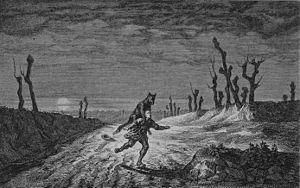
Salon de 1857. Peinture. — Le Loup-Garou, par M. Maurice Sand. Español: Le Loup-Garou. Ilustración aparecida en el Magasin pittoresque en 1857 a partir de un grabado de Maurice Sand. Aunque evoca el mito del hombre lobo, aparecen en él alguno de los elementos aludidos por Grande del Río: noche, caminante solitario, y ataque de un (hombre) lobo, en un ambiente ominoso. Русский: Вервольф (Le Loup-Garou). Гравюра Мориса Санда (Maurice Sand), 1857. Гравюра была опубликована в Le Magasin Pittoresque. - Vol. 25. — 1857. — P. 373.
Jean-François-Maurice-Arnauld, baron Dudevant, dit Maurice Sand, né le 30 juin 1823 à Paris et mort le 4 septembre 1889 à Nohant-Vic, est un écrivain, entomologiste et peintre français. Il est le fils de George Sand.